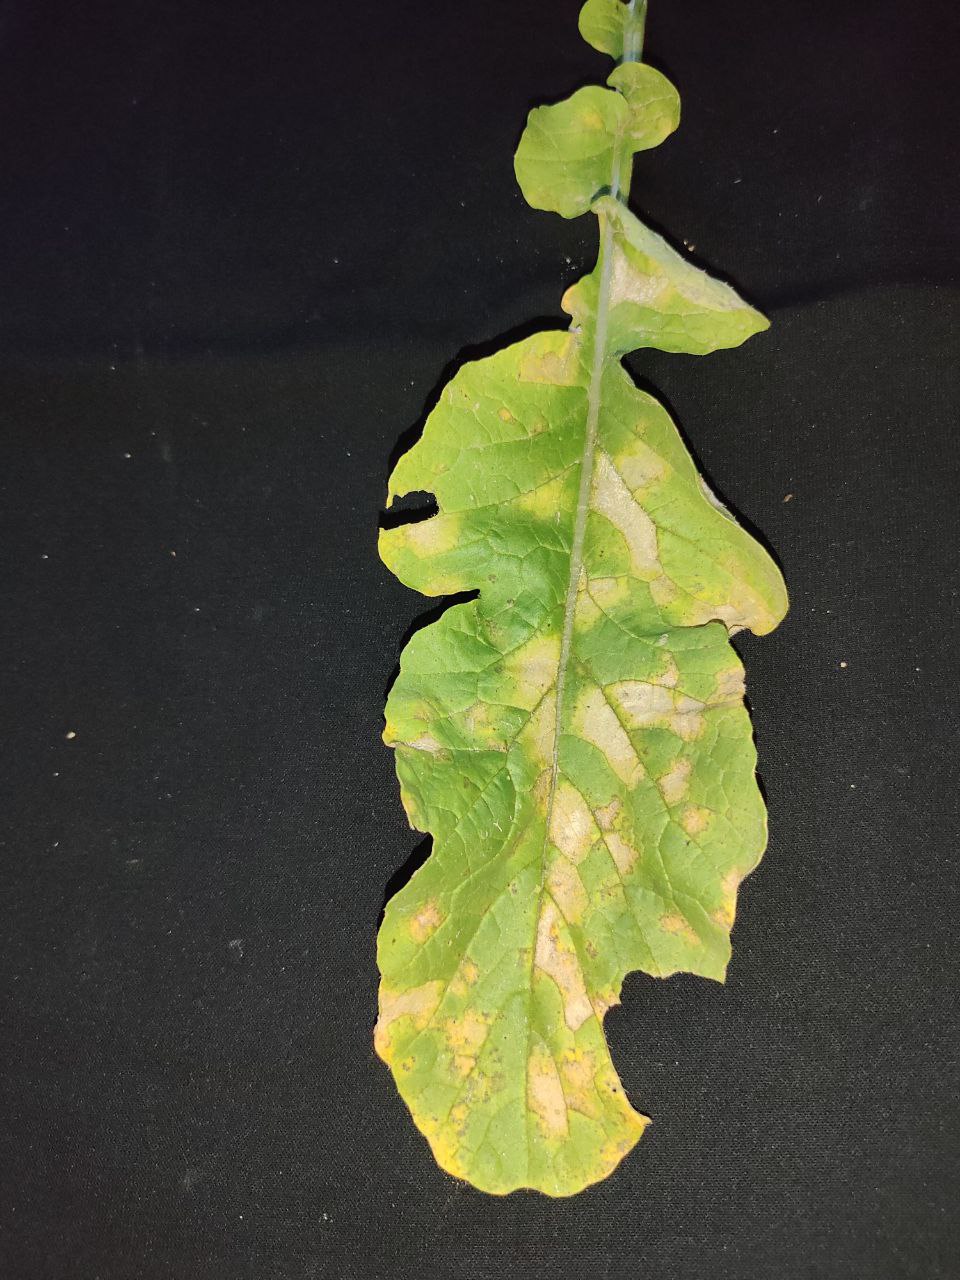
Label: Mosaic virus